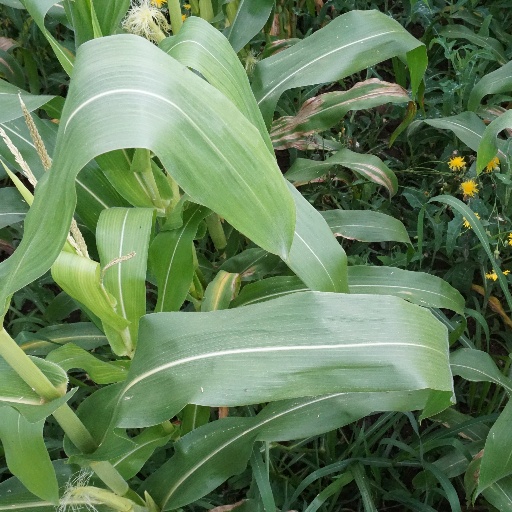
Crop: maize; corn